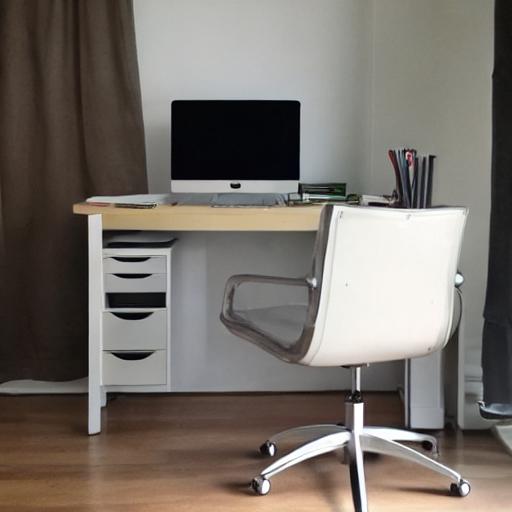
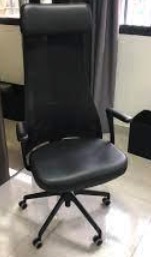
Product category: items_chair
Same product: no